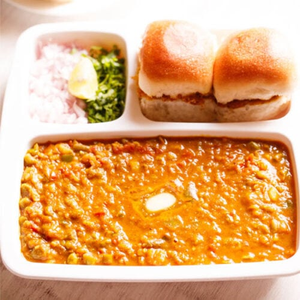
Dish: pavbhaji